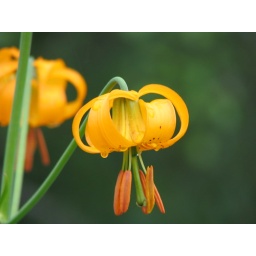
After summer rains, these bright yellow lilies grace the mountain passes in the Southern Interior